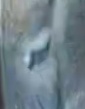
Face region: eyes (orbital_tightening_and_eye_area)
Pain indicator: obviously_present